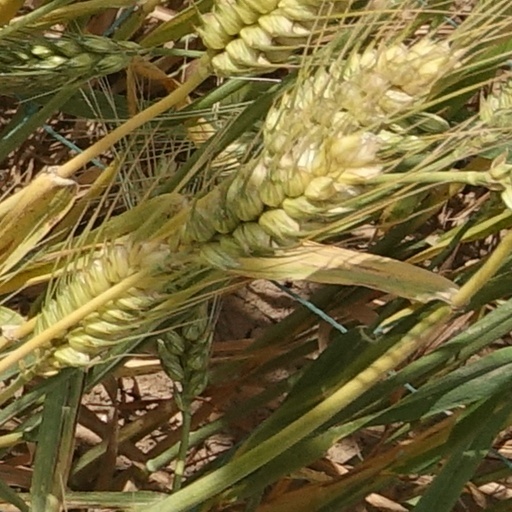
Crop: wheat